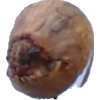
Label: onion